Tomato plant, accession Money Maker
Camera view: vertical (180 deg); turntable rotation: 330 degrees
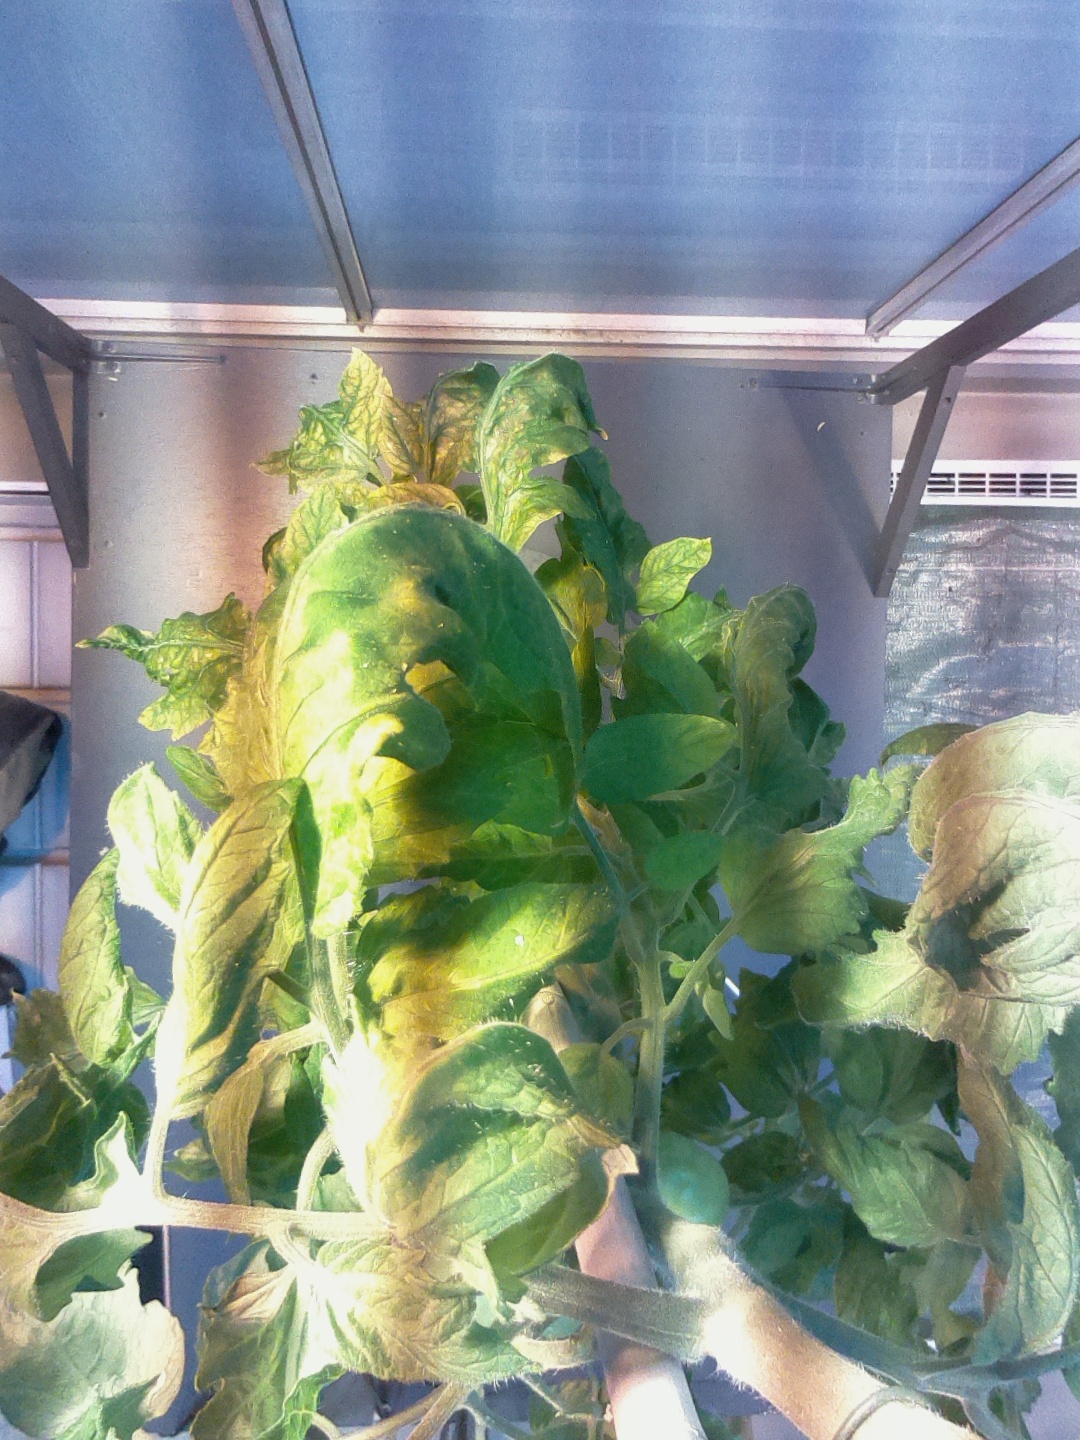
BBCH growth stage 78: 80% -90% of final fruit size